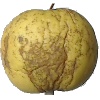
Label: Apple Golden 1